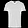
Label: T - shirt / top